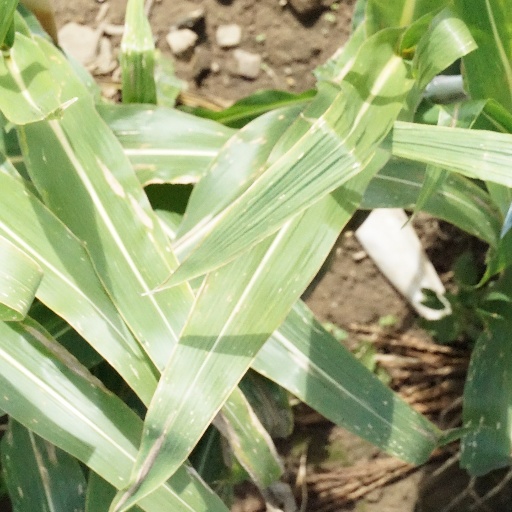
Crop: maize; corn